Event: Nepal Earthquake
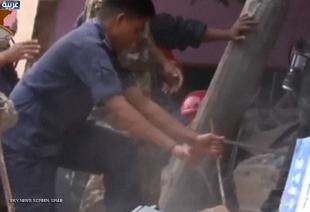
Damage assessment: damage